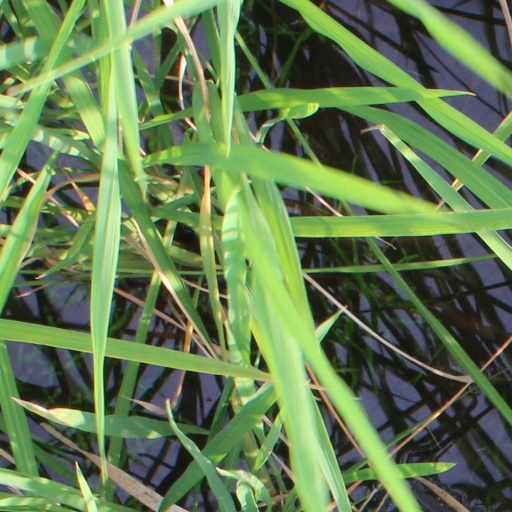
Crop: rice